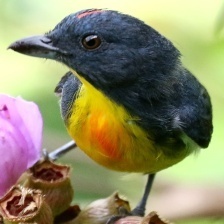
Species: YELLOW BELLIED FLOWERPECKER
Scientific name: DICAEUM MELANOXANTHUM